Tarsem Jassar

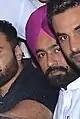
Jassar (centre), 2020

Tarsem Singh Jassar (born 4 July 1986) is an Indian singer, rapper, songwriter and actor associated with Punjabi films and music. He is well known for his work in films "Rabb Da Radio" and "Rabb Da Radio 2". Jassar along with his label mate Kulbir Jhinjer launched their own label 'Vehli Janta Records' in 2013.